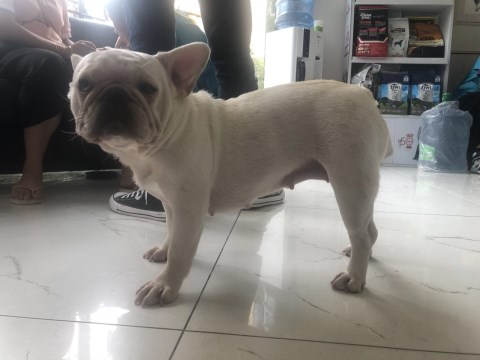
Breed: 1121-n000002-French_bulldog